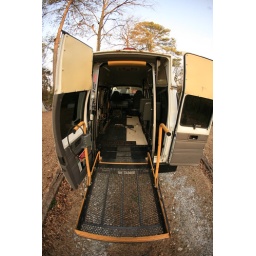
Rear view, lift in mid position for wheel chair to van transfer